Divination in The Lord of the Rings

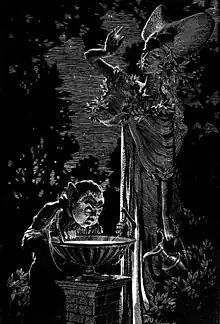
Galadriel allowing Frodo to look into her mirror. Alexander Korotich, scraperboard, 1981

The Mirror of Galadriel offers magical but ambiguous visions, as the Elf-lady Galadriel explains to Frodo: